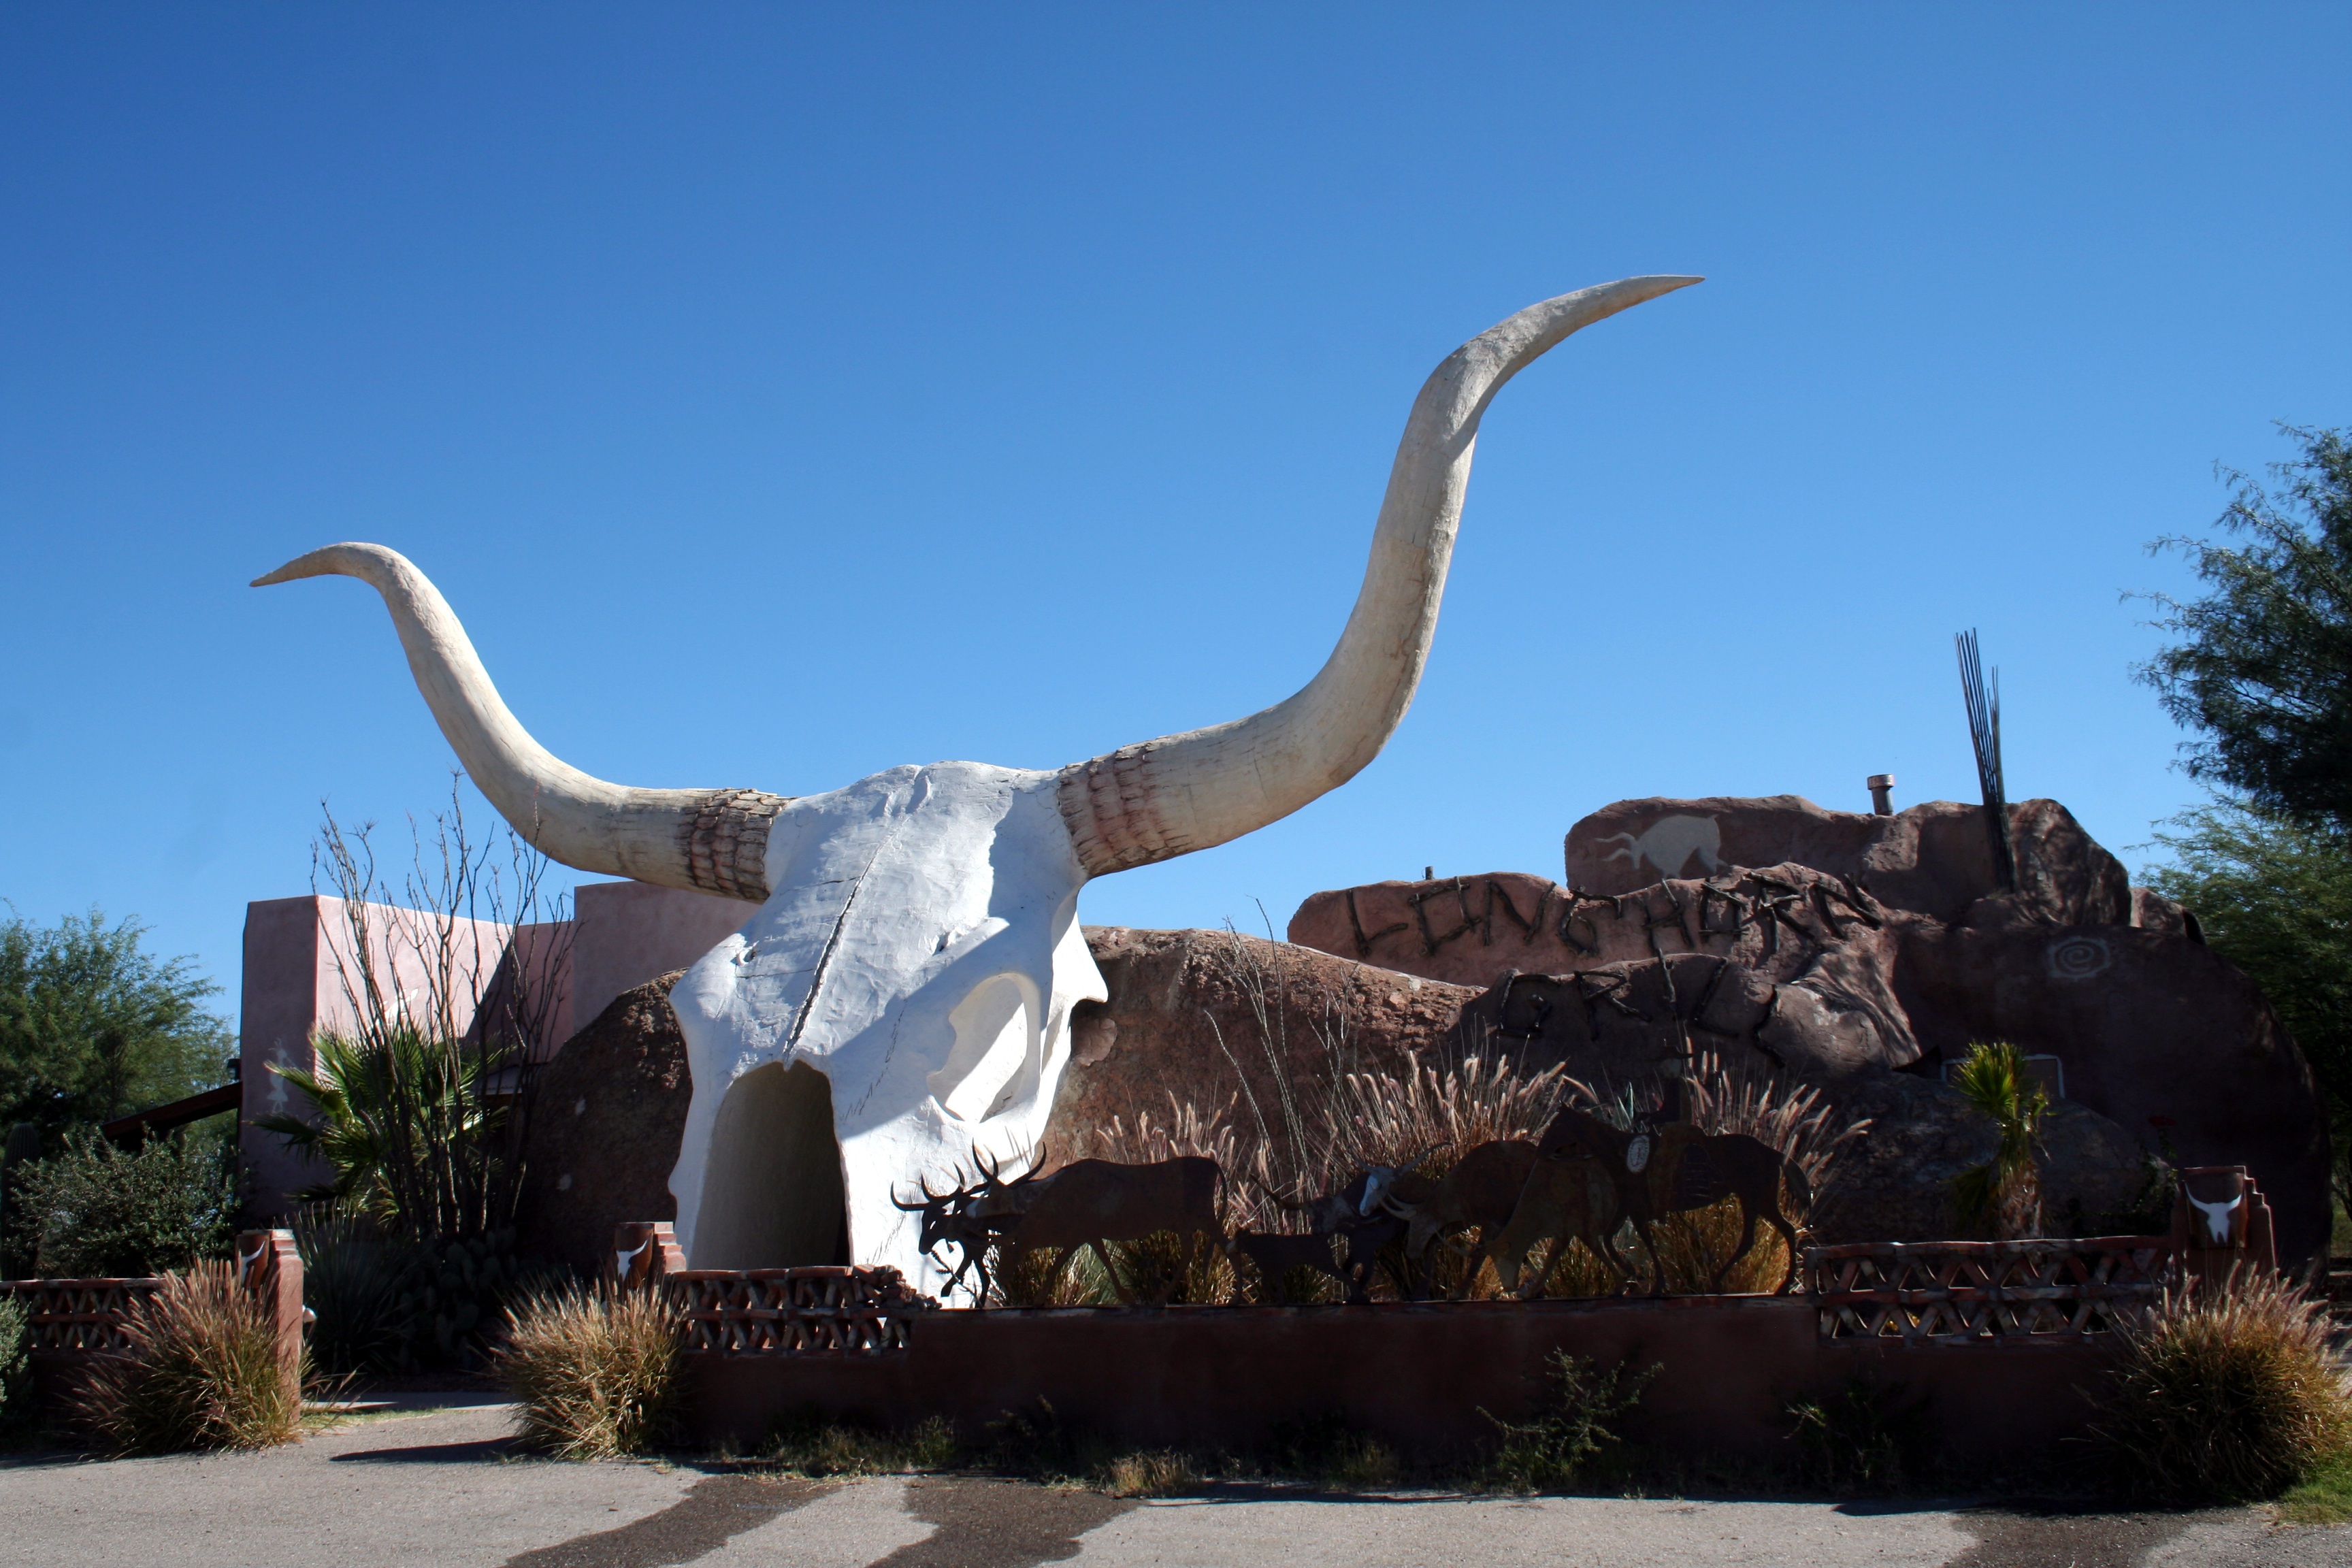
white, desert, cow, cattle, skull, decor, arizona, sculpture, dinosaur, southwest, longhorn